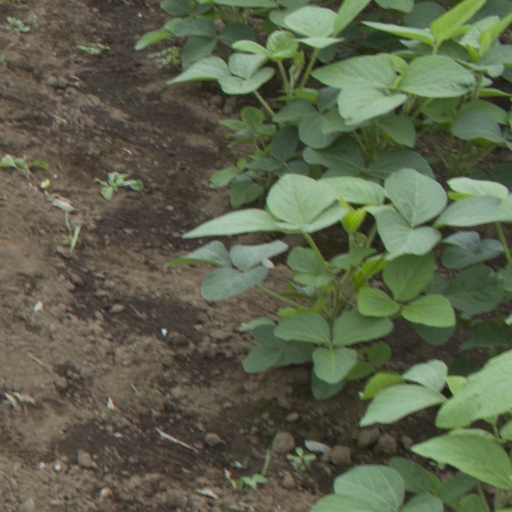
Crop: soybean